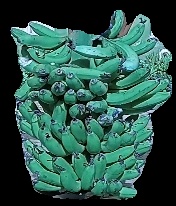
Variety: pachbale
Grade: grade3